Diocese of Chichester

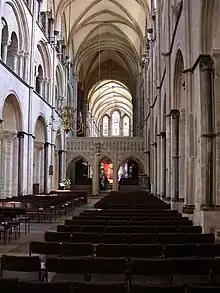
Nave of Chichester Cathedral

The Diocese of Chichester is a Church of England diocese based in Chichester, covering Sussex. It was founded in 681 as the ancient Diocese of Selsey, which was based at Selsey Abbey, until the see was translated to Chichester in 1075. The cathedral is Chichester Cathedral and the diocesan bishop is the Bishop of Chichester. The diocese is in the Province of Canterbury.